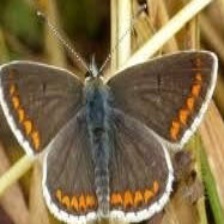
Species: BROWN ARGUS
Butterfly family (ImageNet category): lycaenid_butterfly